Auden Tate

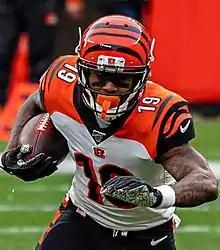
Tate with the Cincinnati Bengals in 2019

Auden Heanon Tate (born February 3, 1997) is an American professional football wide receiver. He played college football at Florida State, and was selected by the Cincinnati Bengals in the 2018 NFL draft.